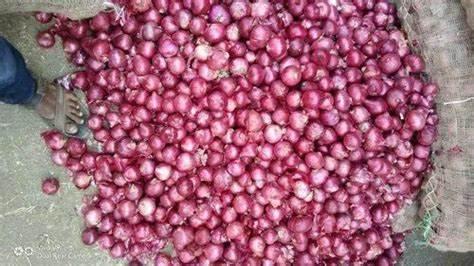
Kuna vitunguu ambavyo vimemwaga hapo chini huku kando yake kunayo gunia zingine za vitunguu.